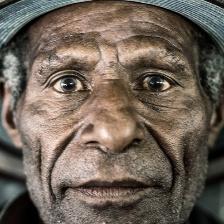
Label: faces